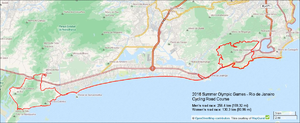
Cykling under sommer-OL 2016 – Linjeløb (damer)
Landevejscyklingens linjeløb for damer under sommer-OL 2016 fandt sted den 7. august 2016.